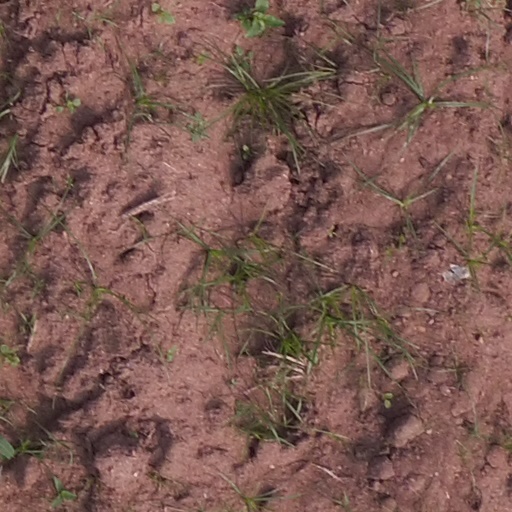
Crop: maize; corn